Ajuran Sultanate

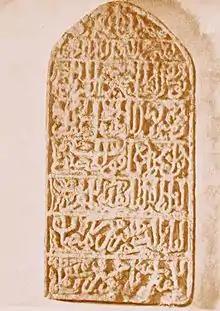
14th century Somali-Arabo stone tablet

The Ajuran Empire relied on agriculture and trade for most of its income. Major agricultural towns were located on the Shebelle and Jubba rivers, including Kismayo and Afgooye. Situated at the junction of some of the busiest medieval trade routes, the Ajuran and its clients were active participants in the East African gold trade, the Silk Road commerce, trade in the Indian Ocean, and commercial enterprise as far as East Asia.